Basler Zeitung

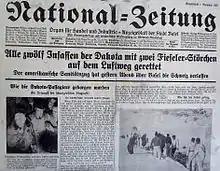
Title page of the "National Zeitung" (National journal)

The first issue of the Swiss National-Zeitung was published in Basel in 1842 in opposition to the Ancien Régime. From 1877, the newspaper called itself only National-Zeitung (NZ). In 1945, it acquired a majority stake in the free newspaper Baslerstab.